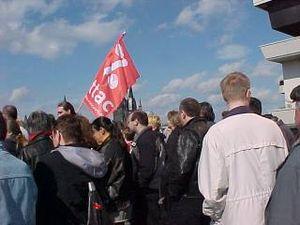
L'Association pour la taxation des transactions financières et pour l'action citoyenne, généralement connue par son acronyme Attac, est une organisation altermondialiste créée en France en 1998. Elle est présente dans 38 pays.
L’altermondialisme désigne les mouvements promouvant l'idée qu'une autre organisation du monde est possible et qui, sans rejeter la mondialisation, se proposent de la réguler. L'hétérogénéité et la diversité des associations altermondialistes incite à parler davantage de mouvements altermondialistes au pluriel que de mouvement au singulier.